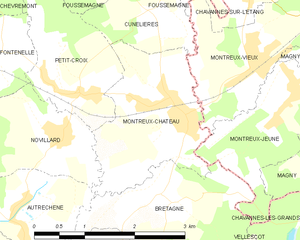
Carte des communes françaises Montreux-Château